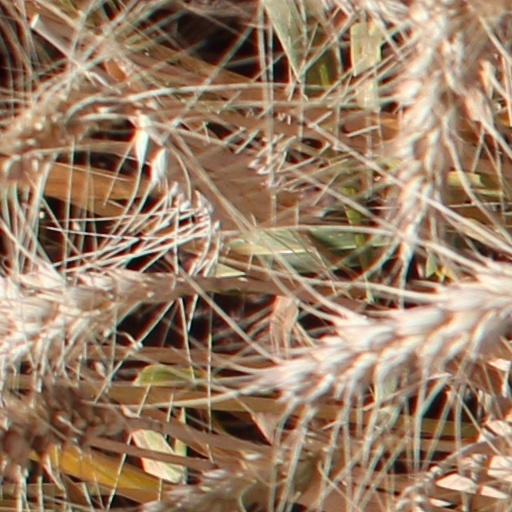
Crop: wheat